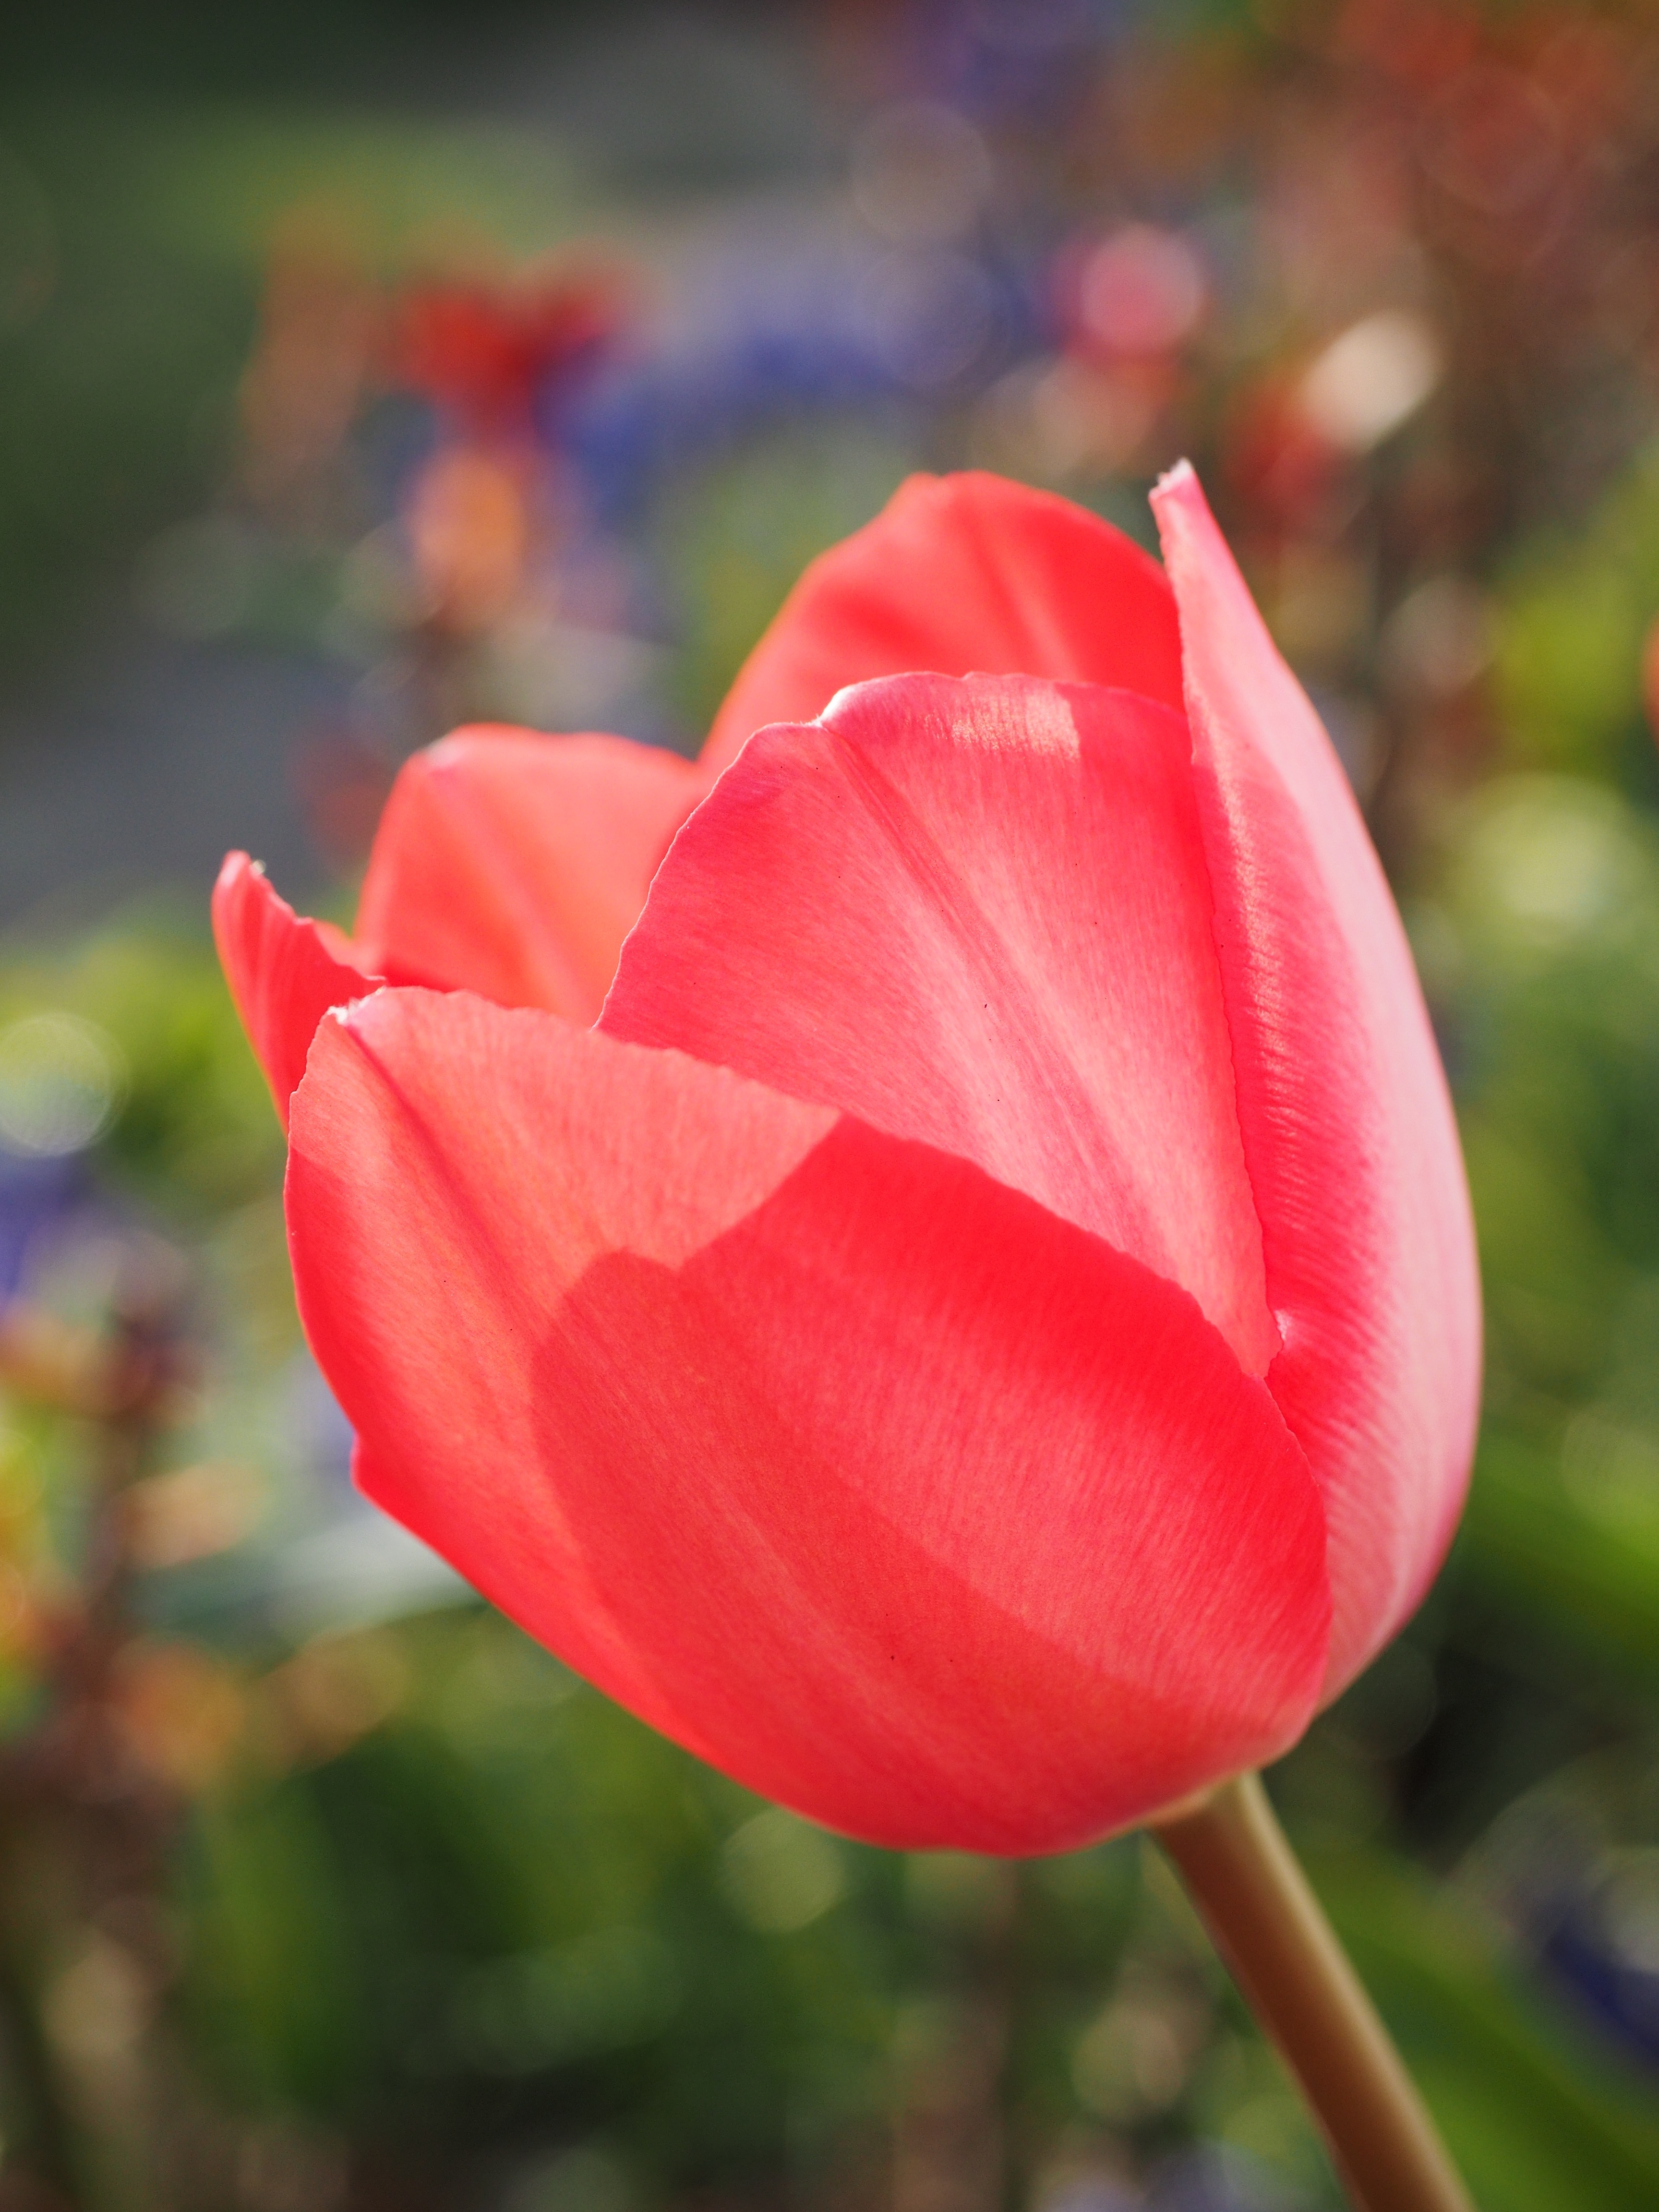
plant, flower, petal, tulip, spring, red, color, colorful, close, flora, lily, liliaceae, bud, ornamental plants, tulipa, macro photography, flowering plant, breeding tulip, plant stem, land plant